Sherith Israel Temple (Cincinnati, Ohio)

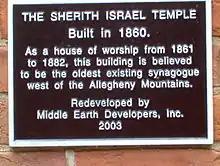

The congregation was founded in 1855 as an Orthodox congregation that objected to the Reform tendencies of the Rockdale Temple, then known as K.K. Bene Israel. The congregation merged with Congregation Ahabeth Achim in 1906.